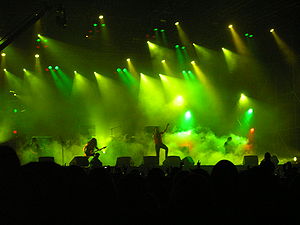
Sentenced
Sentenced var et doom / gothic metal-band fra Oulu i Finland, som blev dannet i 1989 og gik i opløsning i 2005.